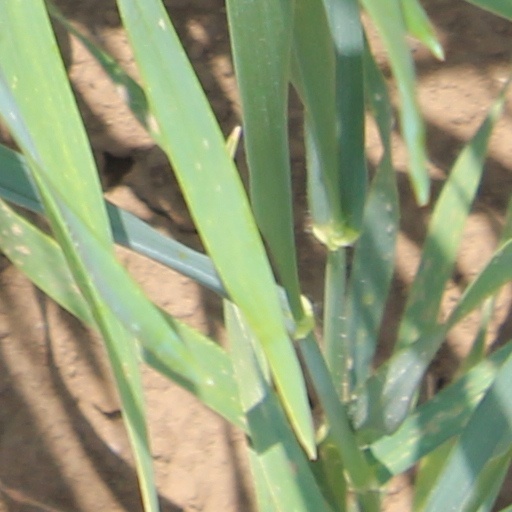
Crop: wheat